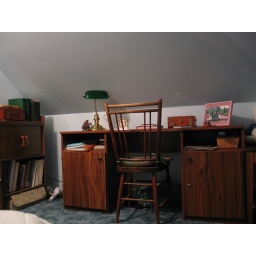
my desk and study area in the bedroom